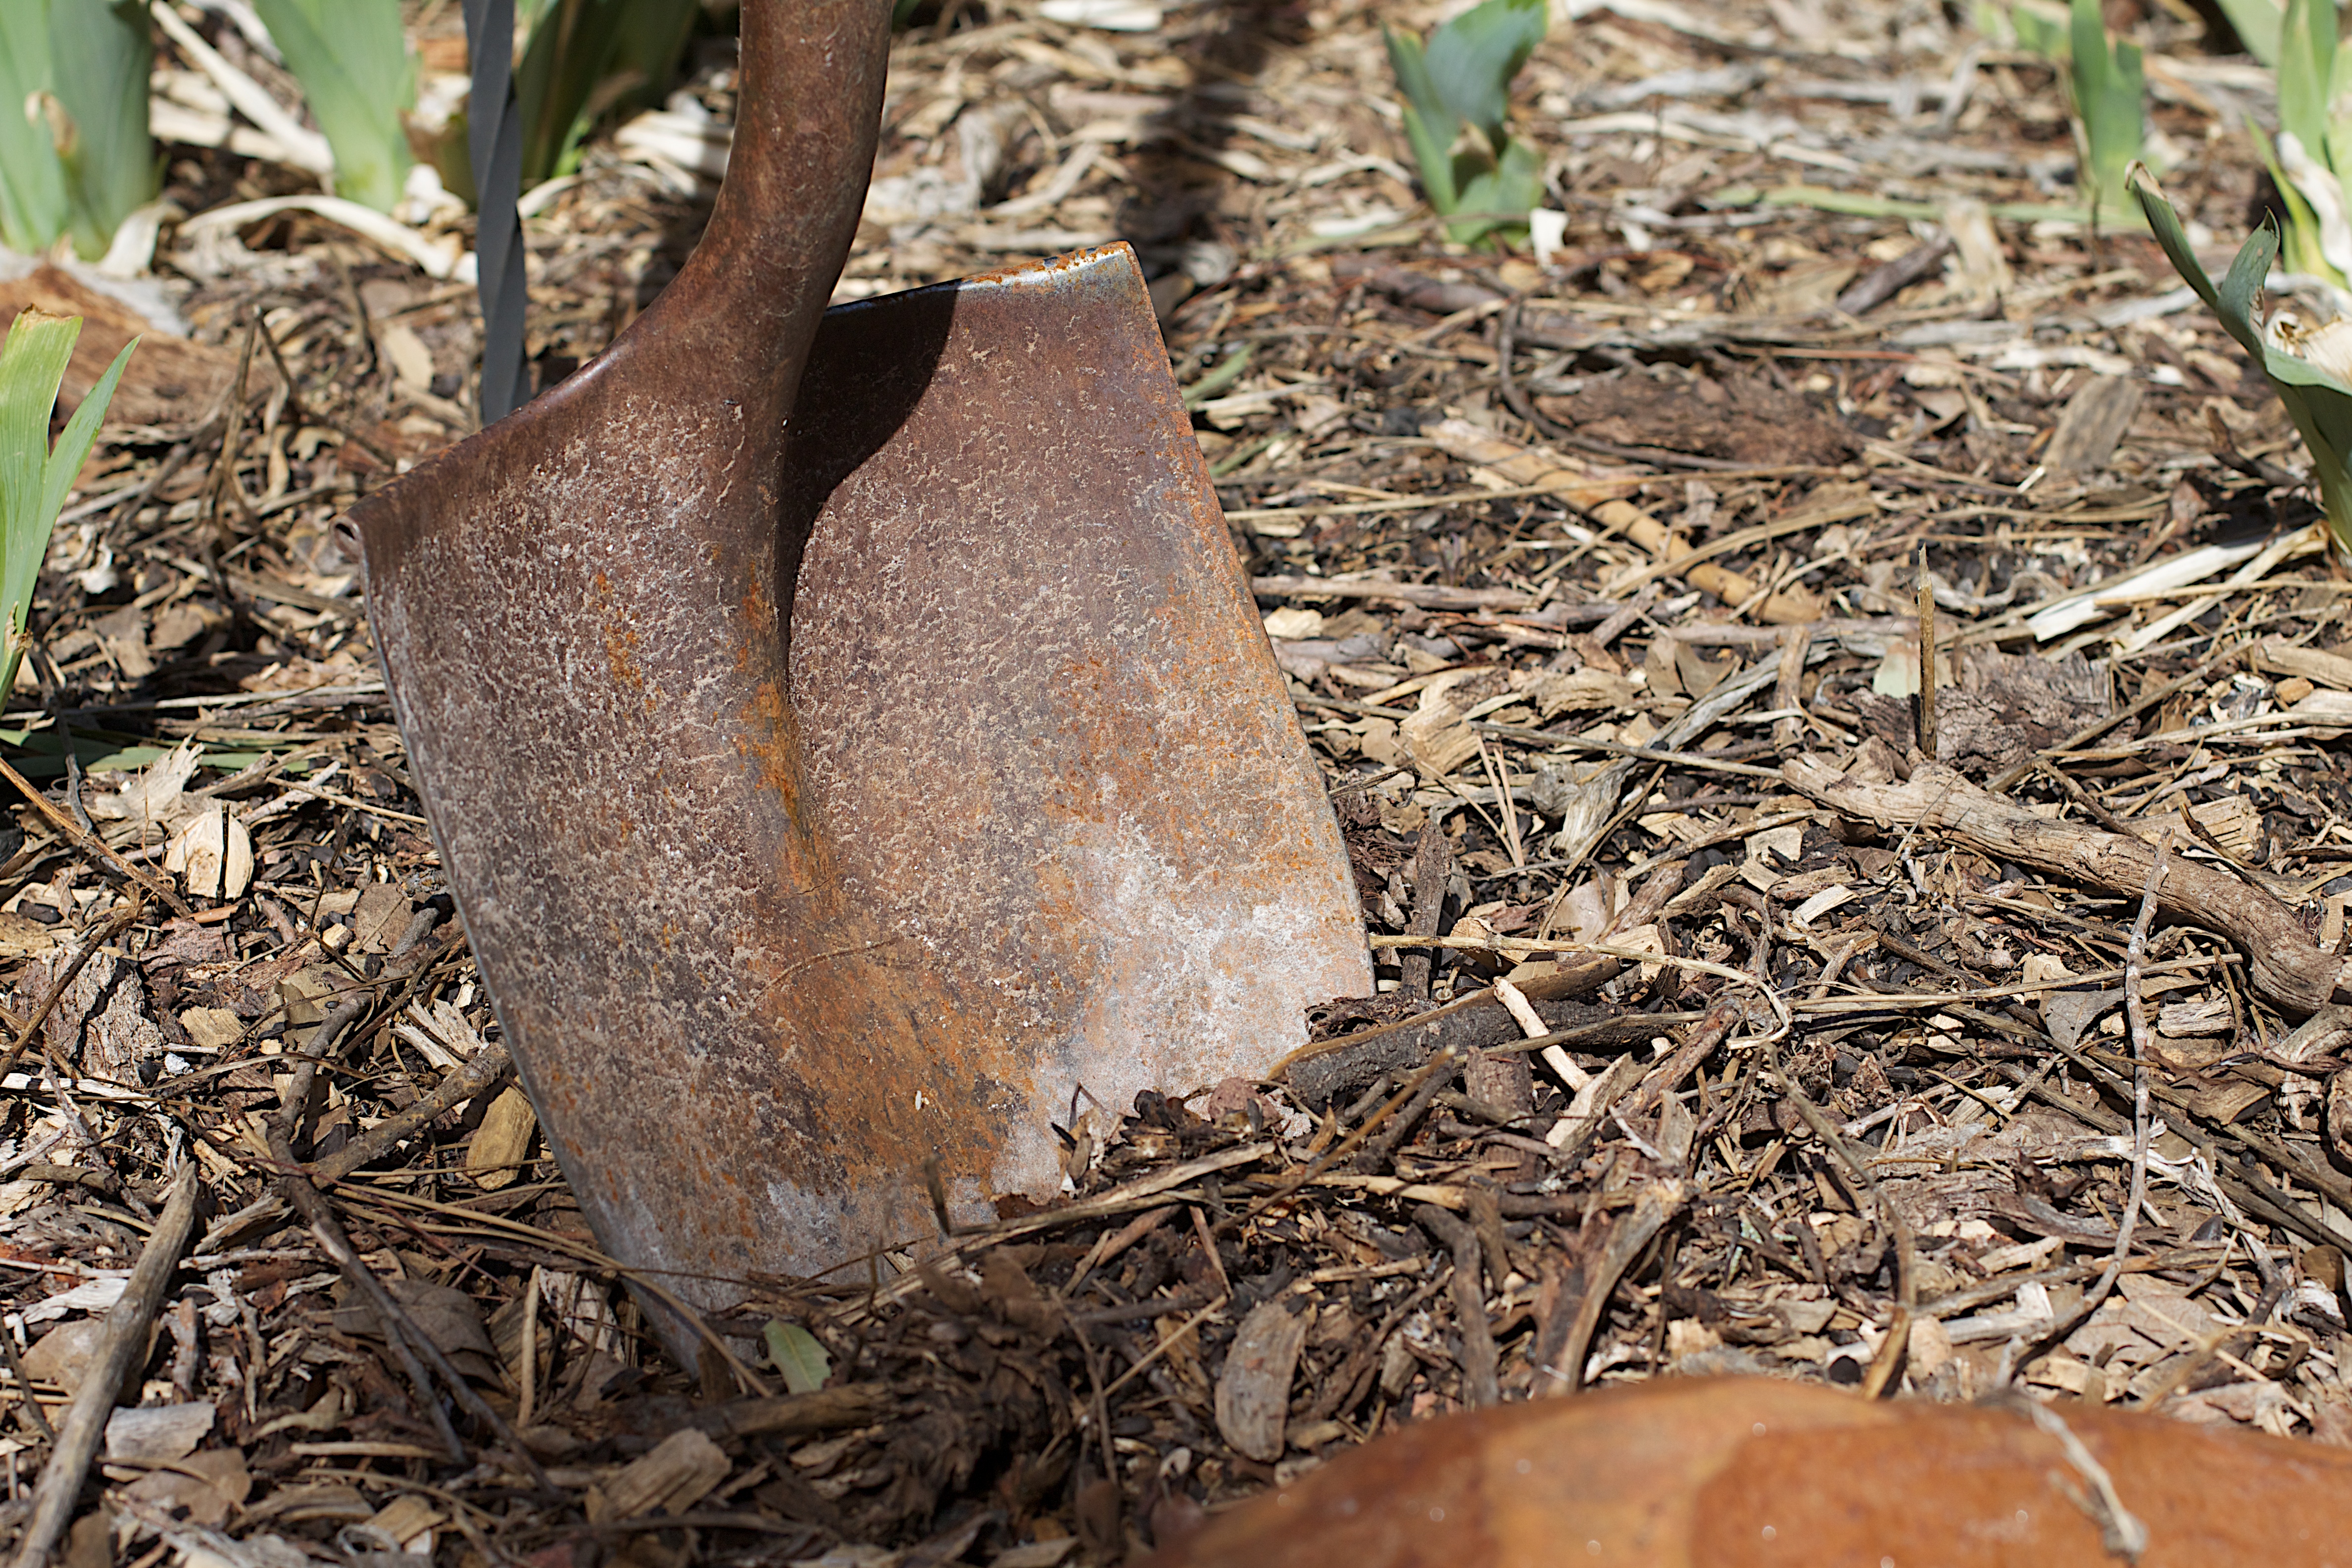
tree, wood, tool, wildlife, soil, fauna, woodland, shovel, dailyshoot, penny bun